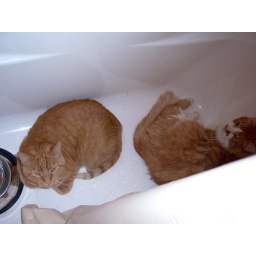
Two silly fat orange cats hiding in the bathtub. LOL